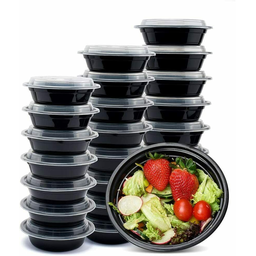
Label: plastic